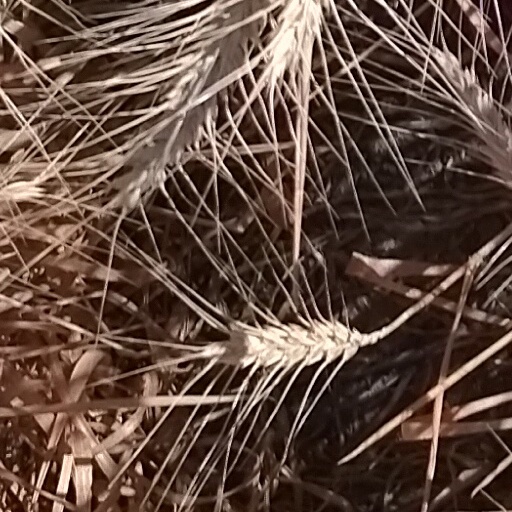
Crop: wheat